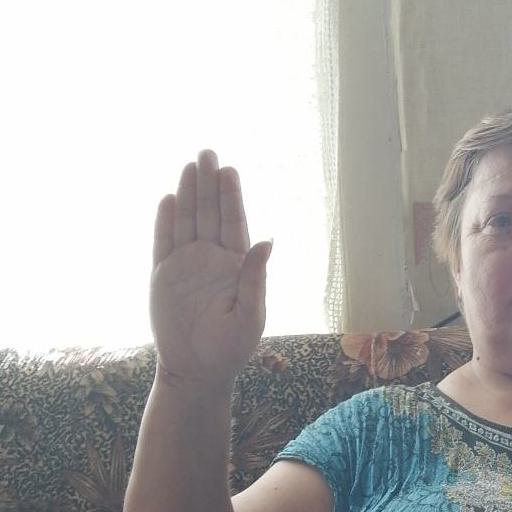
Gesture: stop